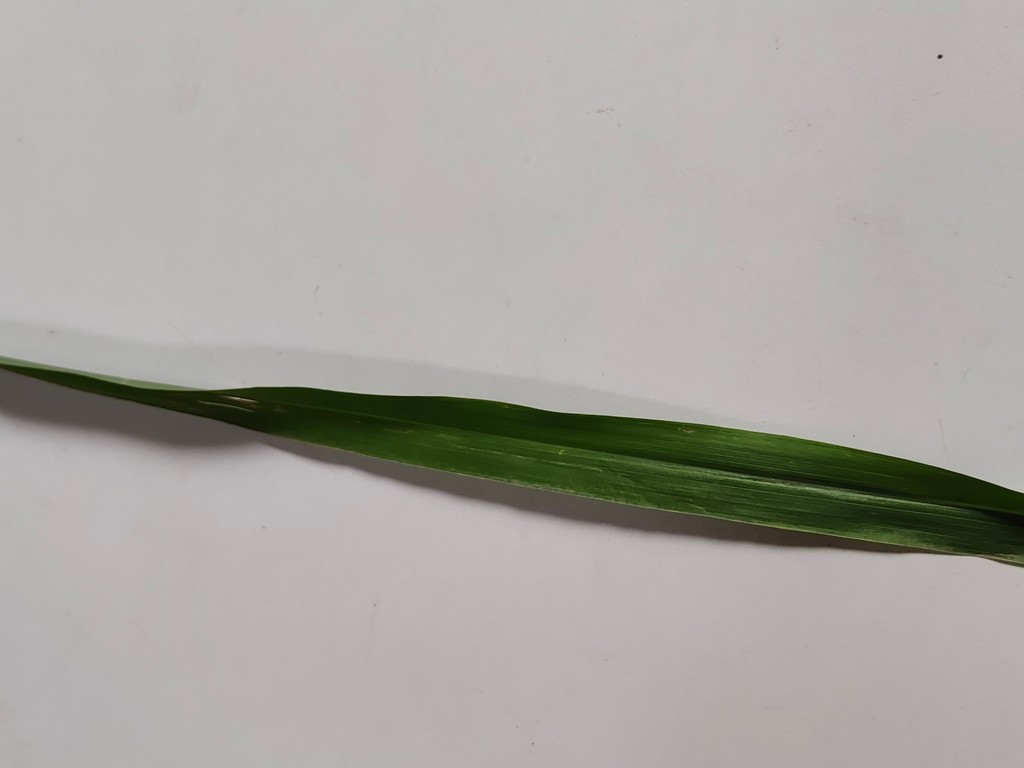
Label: Unhealthy